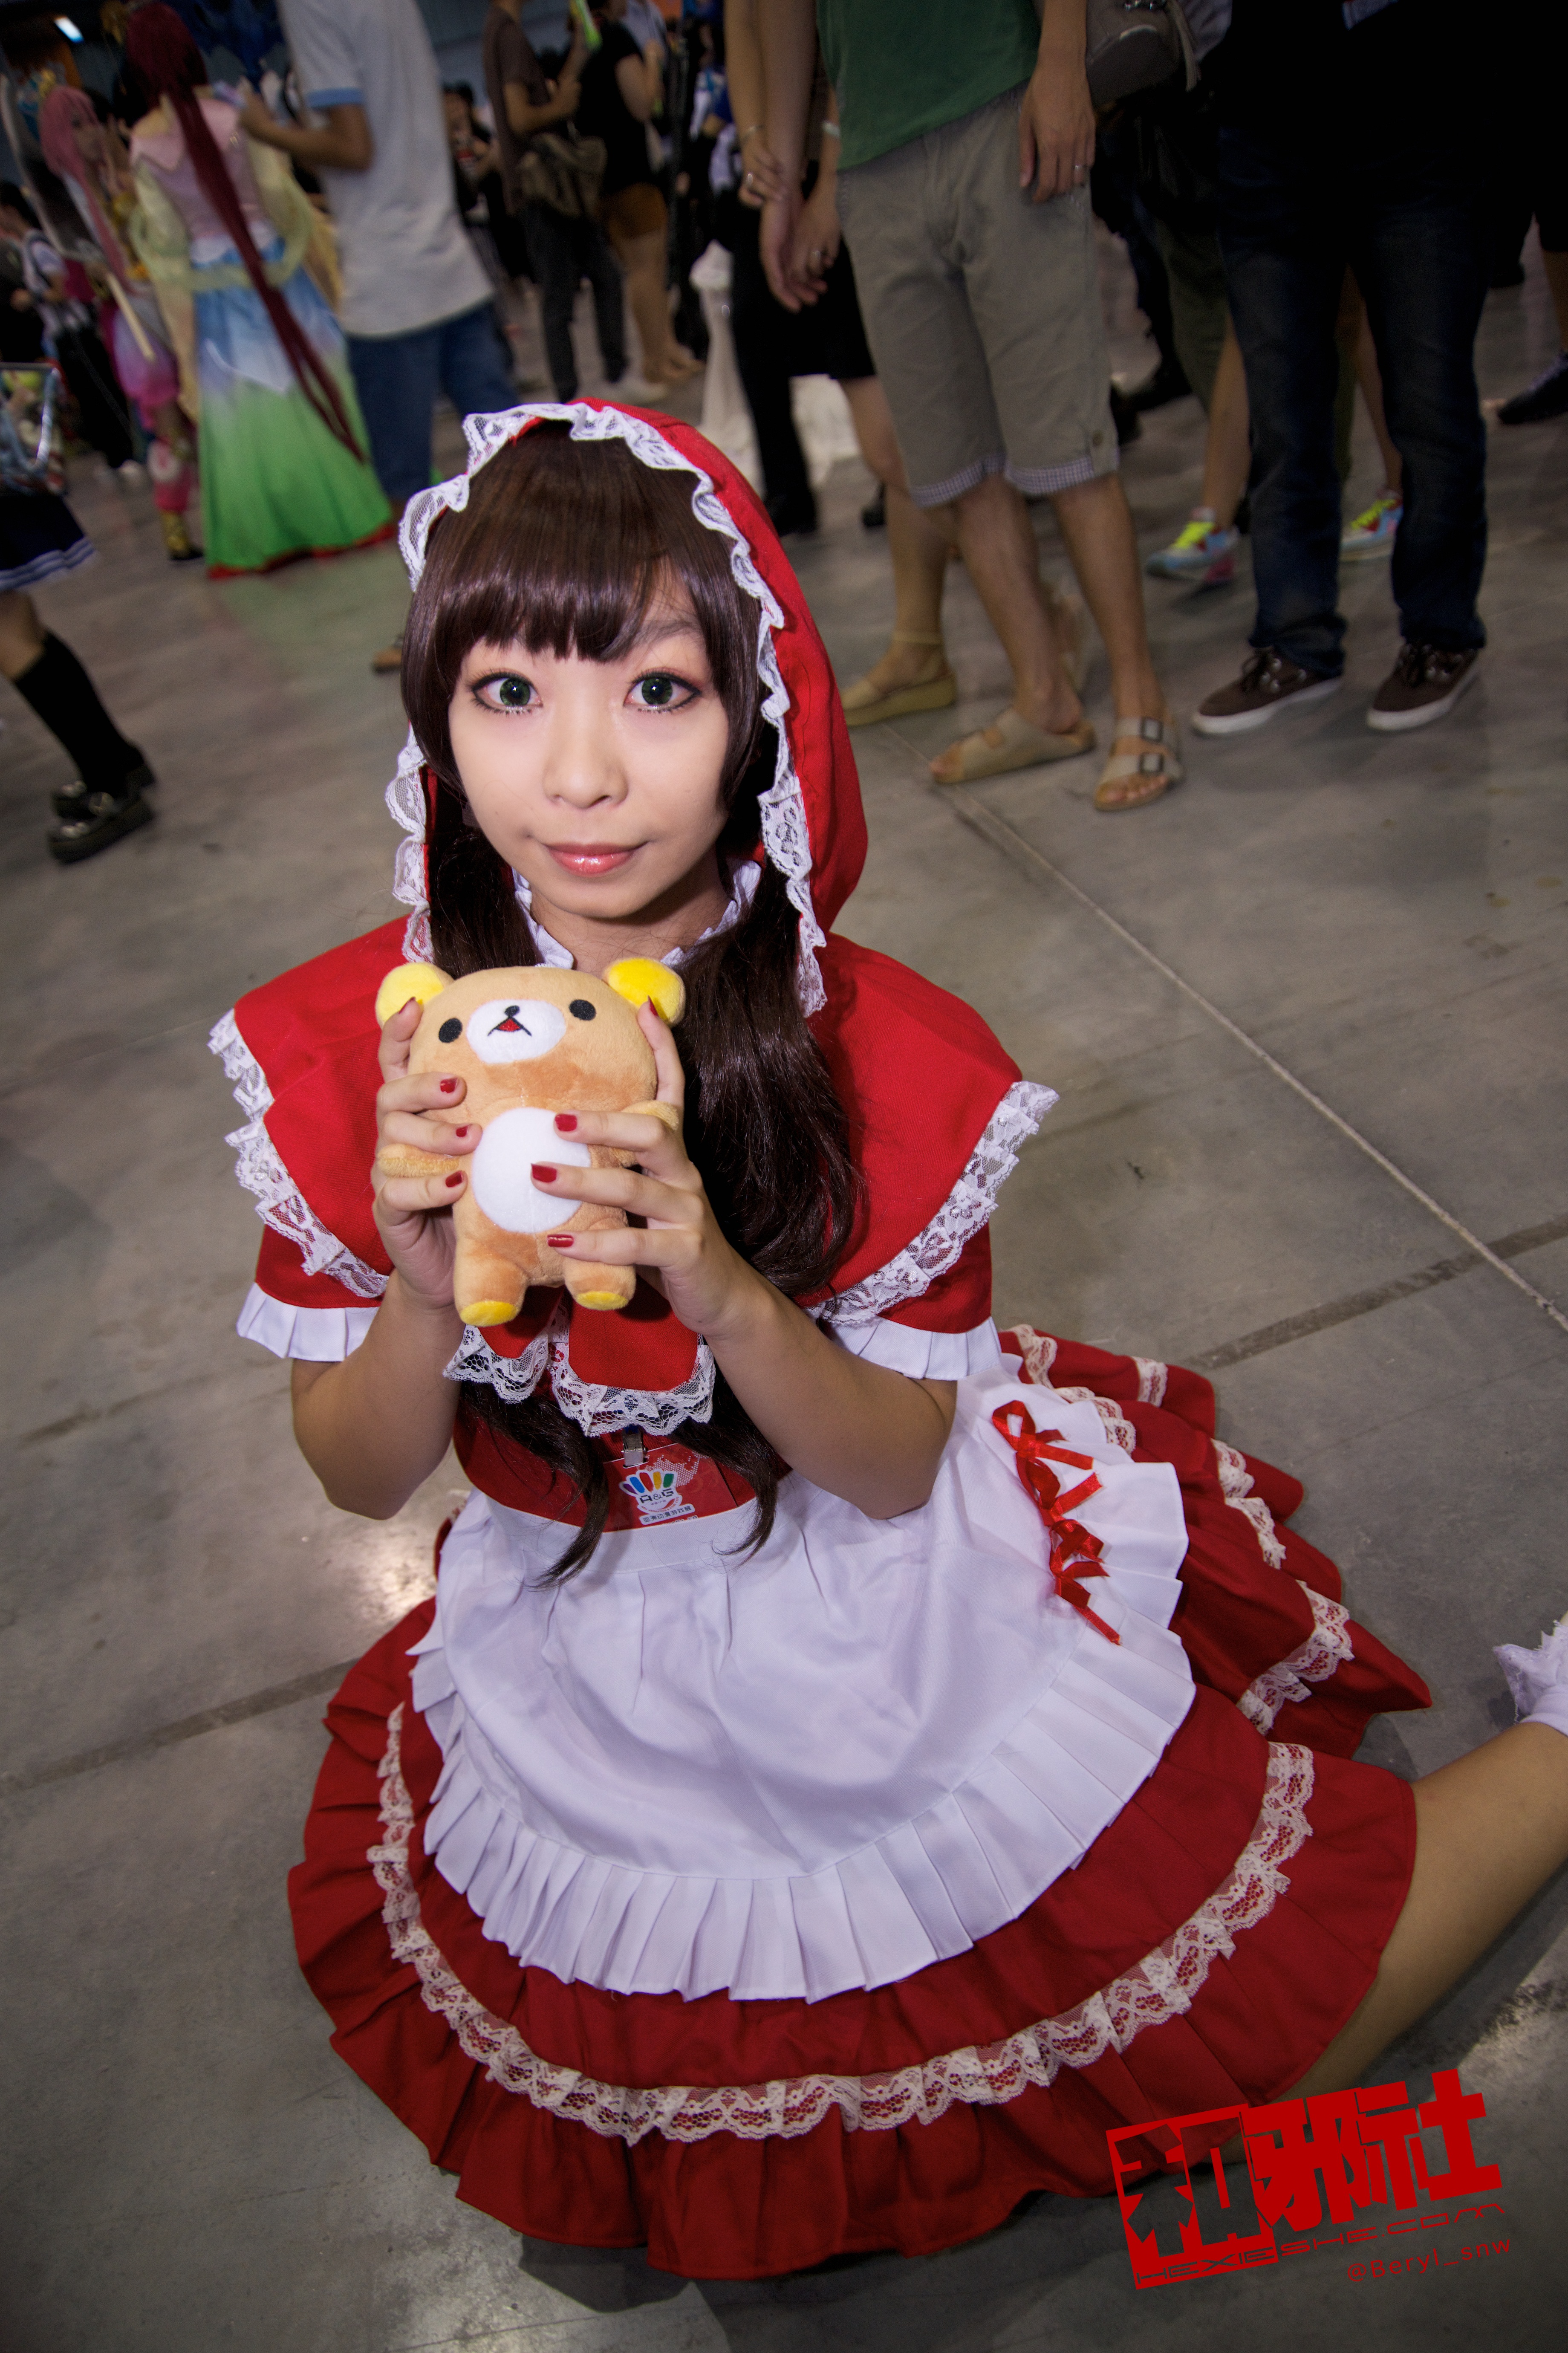
girl, cute, clothing, cosplay, girls, canton, costume, china, anime, comic, comiccon, guangzhou, acg, cos